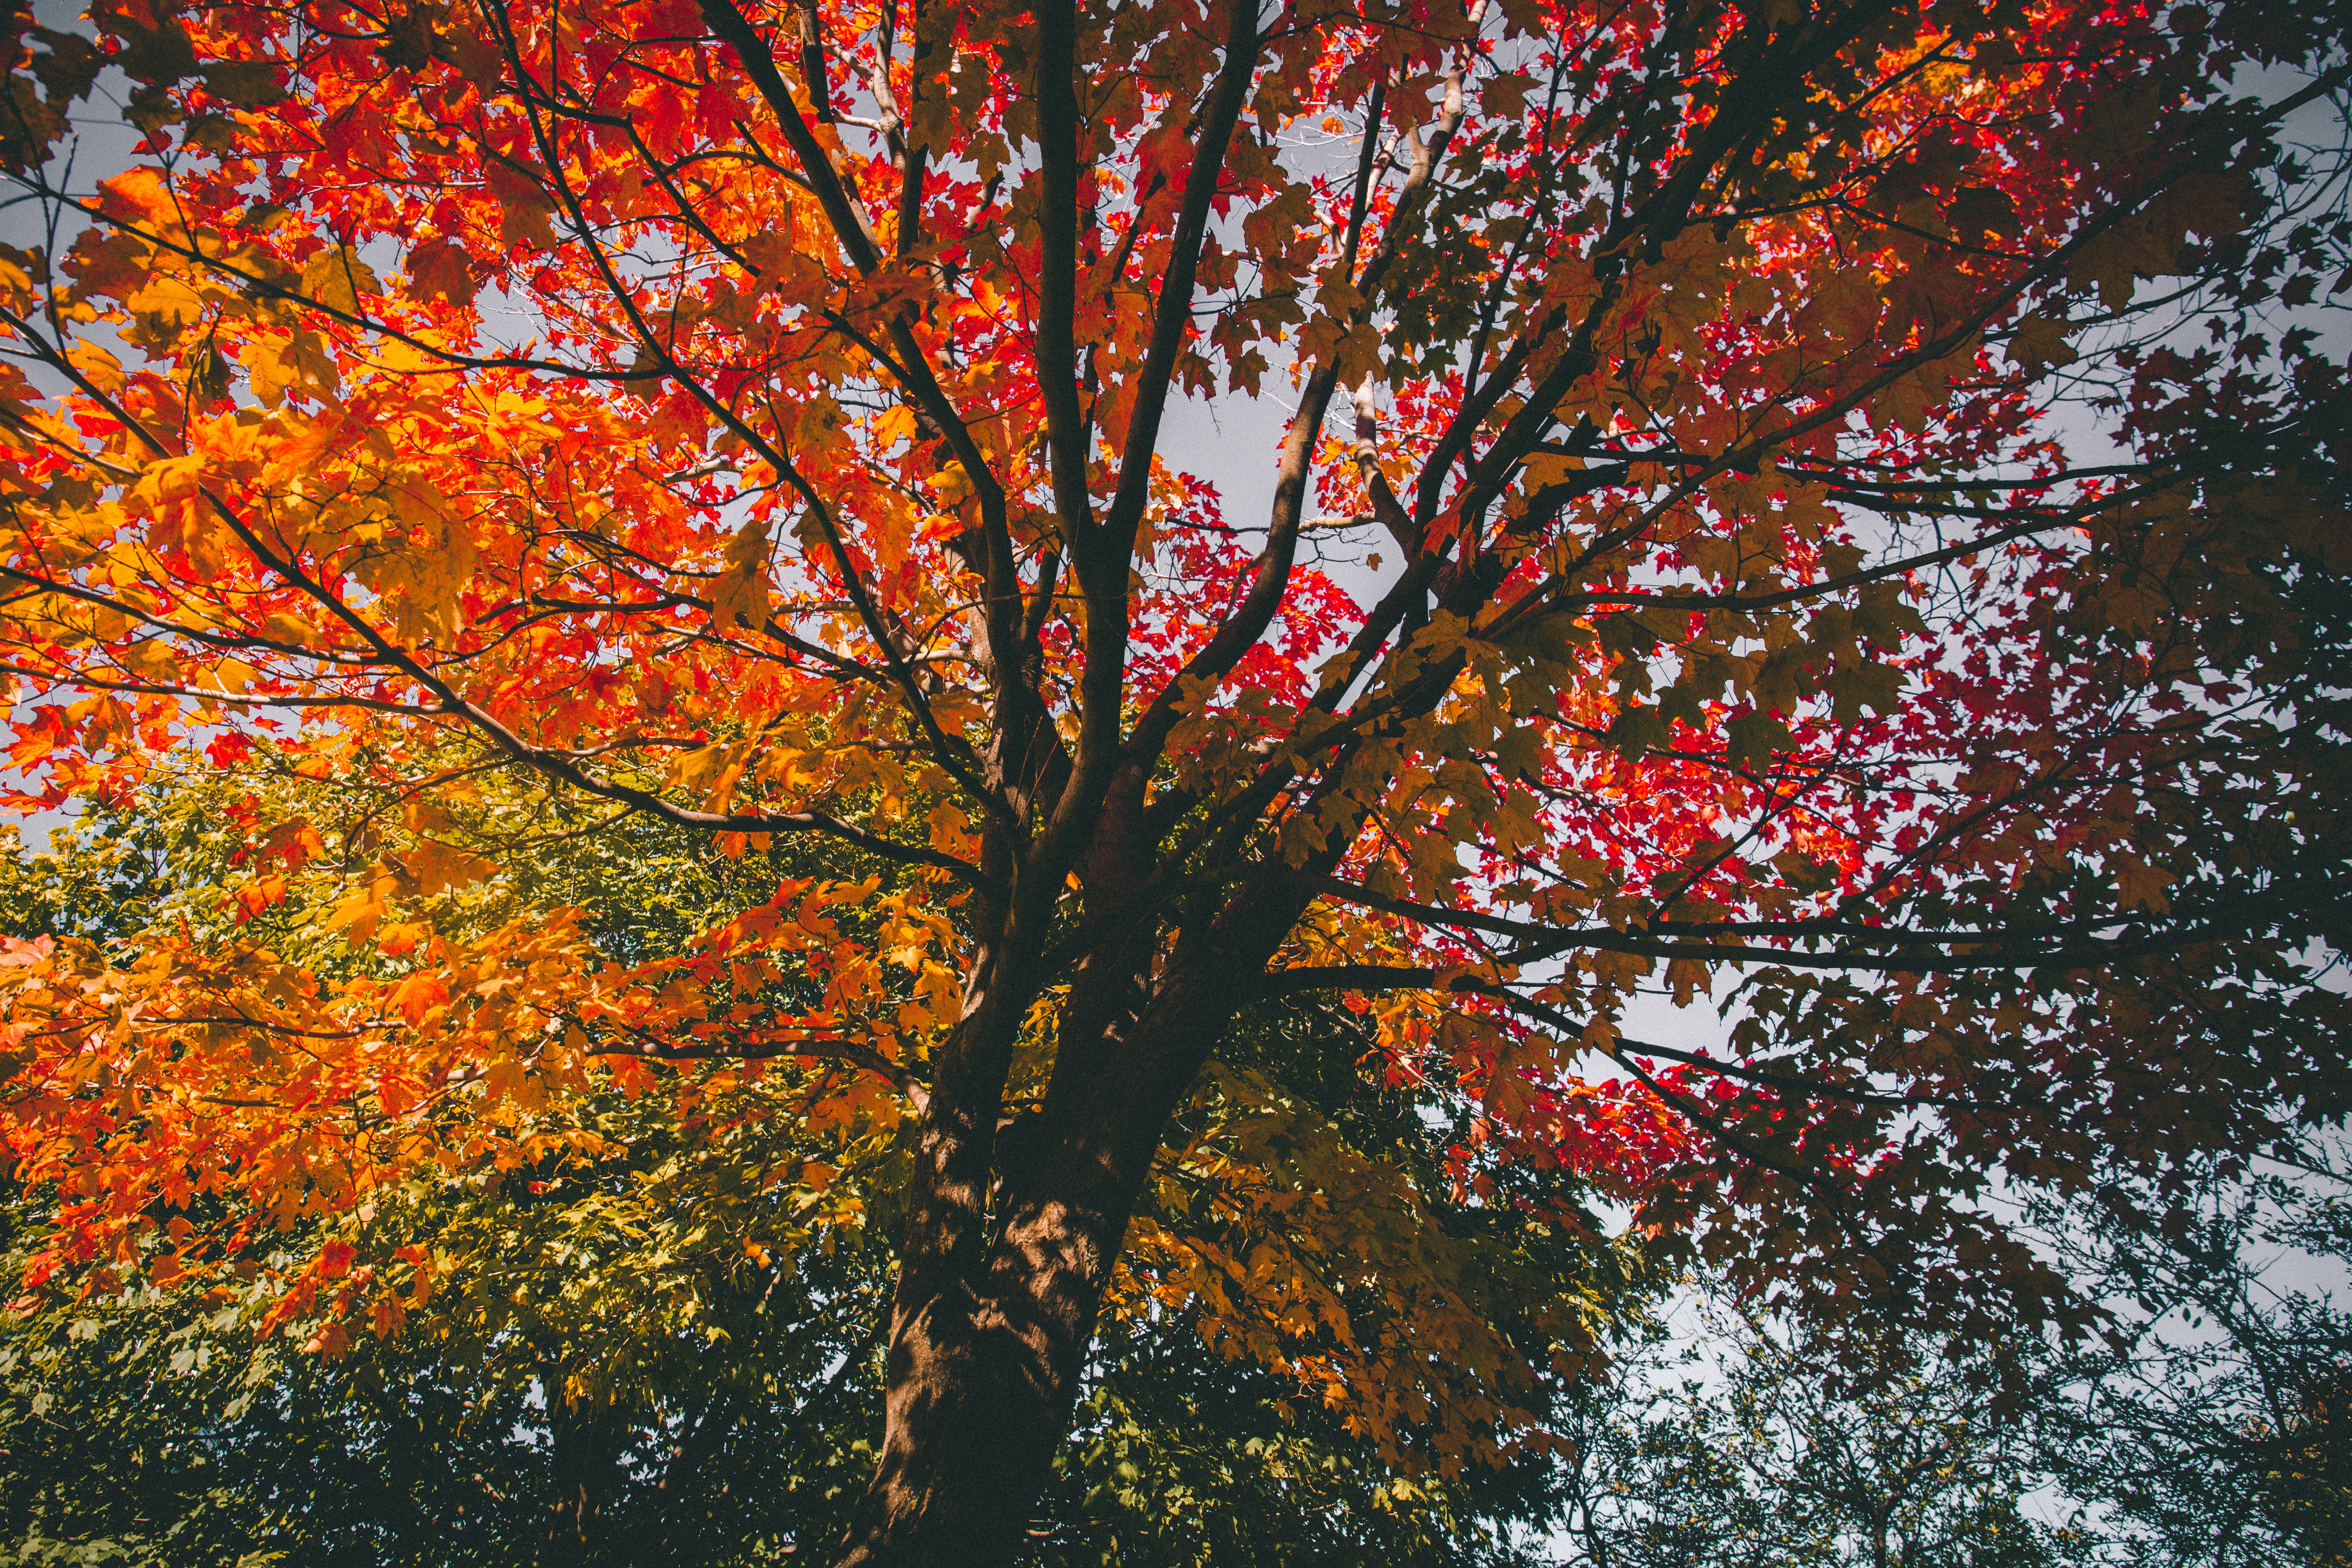
tree, branch, plant, sunlight, leaf, fall, autumn, season, maple tree, maple leaf, seasonal, deciduous, flowering plant, woody plant, land plant